Village Love

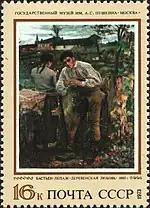
Soviet Union stamp with the painting

In 1973, the Soviet Ministry of Communications issued a postage stamp with the reproduction of the painting, the value of which was 16 kopecks.